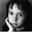
Label: girl